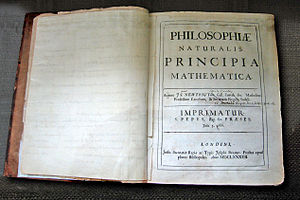
Naturfilosofi
Isaac Newton kaldte sin videnskabelige afhandling fra 1687 for Philosophiæ naturalis principia mathematica: matematiske principper for naturfilosofi.
Naturfilosofi eller Naturens filosofi er studiet af naturen og universet som blev foretaget i tiden før etablering af den moderne videnskab. Naturfilosofi omfatter fysik, astronomi og kosmologi, mekanik og bevægelse. Newton var professor i naturfilosofi. I dag ville vi kalde ham professor i fysik.